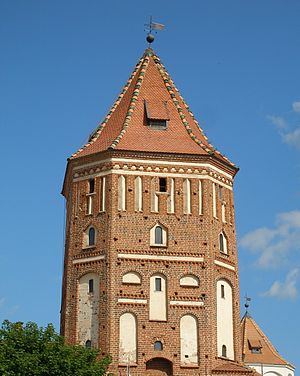
Mir slot
Det centrale tårn i Mir-slottet
Mir slot er et verdensarvsted i Hviderusland nær Mir i distriktet Karelitski, Hrodna voblast.